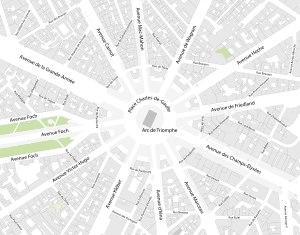
La place Charles-de-Gaulle, appelée aussi la place de l’Étoile, est un rond-point situé à Paris, à cheval sur les 8ᵉ, 16ᵉ et 17ᵉ arrondissements. Malgré le fait qu'elle ait été officiellement rebaptisée en 1970, son ancien nom de l'Étoile reste plus fréquent. Au centre de cette place se trouve l'Arc de Triomphe.